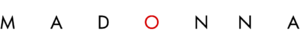
Logo du premier album de Madonna. Español: Logo del primer álbum de Madonna.
Madonna est le titre du premier album de l'artiste américaine Madonna sorti le 27 juillet 1983 sous le label Sire Records. Il est ré-édité en 1985 sur le marché européen et renommé Madonna – The First Album. Tout commence en 1982, alors qu'elle commence à se lancer dans une carrière de chanteuse à New York, elle rencontre Seymour Stein, le président de Sire, qui lui fait signer un contrat après l'écoute de son single Everybody. Le succès de ce single encourage Sire à signer un contrat pour l'enregistrement d'un album. Pour la production, Madonna choisit de travailler avec Reggie Lucas, un producteur de Warner Records. Cependant, elle n'est pas satisfaite du résultat et est en désaccord avec les techniques de production de Lucas, elle décide donc de demander de l'aide supplémentaire pour la production.